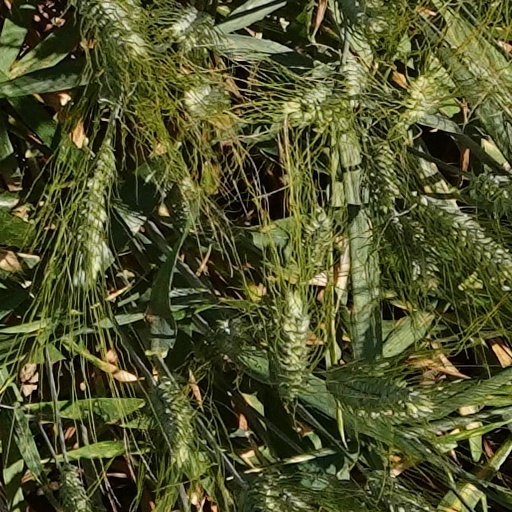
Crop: wheat